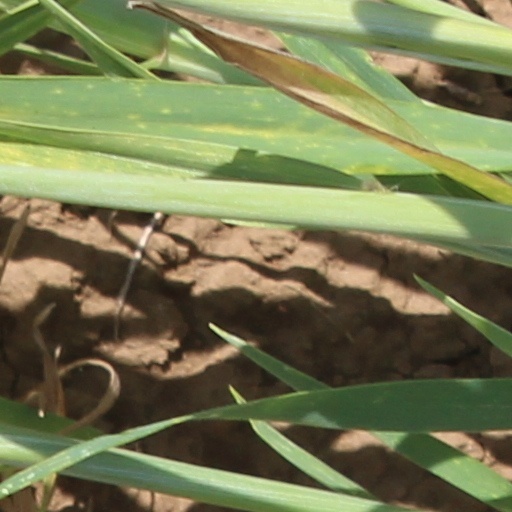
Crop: wheat